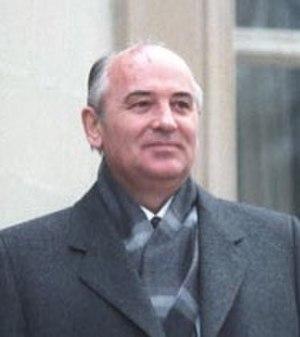
La calvitie des chefs d'État russes, et plus particulièrement l'alternance, à la tête de l'État, entre un dirigeant chauve, ou dégarni, et un dirigeant chevelu, est une théorie humoristique populaire en Russie et sujette à plaisanterie. Elle est basée sur le fait improbable que depuis le début du XIXᵉ siècle et le règne de Nicolas Iᵉʳ, et ceci durant presque deux siècles, on observerait une succession chronologique dans la calvitie des dirigeants russes, un dirigeant chauve, ou dégarni, succédant invariablement à un dirigeant possédant encore ses cheveux, ayant lui-même succédé à un dirigeant chauve ou dégarni.